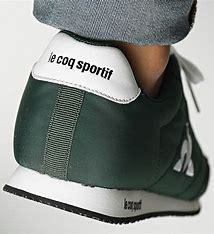
Brand: Le
Model: Coq Sportif 100